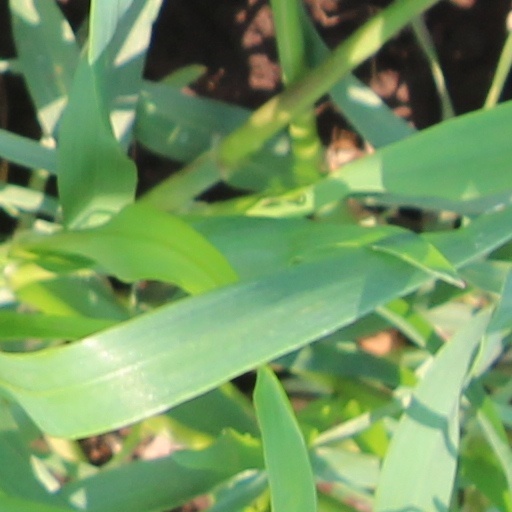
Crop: wheat